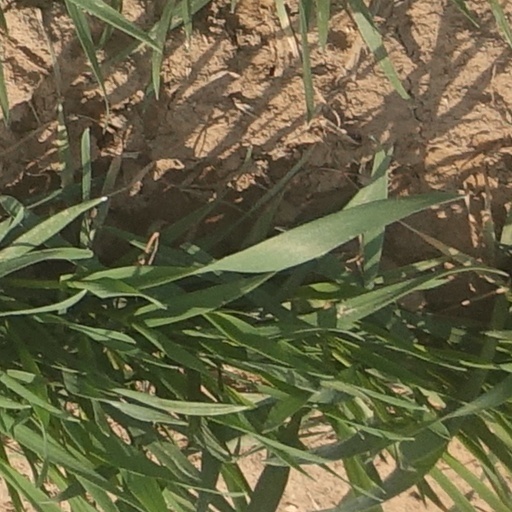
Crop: wheat